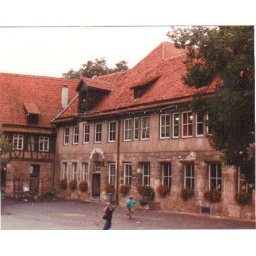
That is me in black. The second window from the door was my first grade.